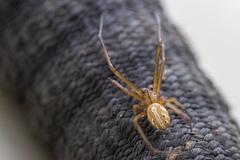
Species: Lactrodectus_hesperus